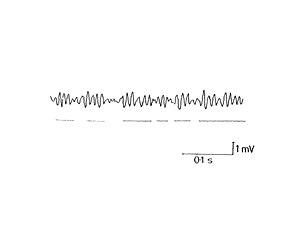
Le tremblement ou micro tremblement oculaire est un tremblement rapide de l'œil. Sa fréquence varie de 20 à 150 hertz avec moyenne vers 84 Hz. Son amplitude est faible, de 15 à 200 microradians, à comparer avec le pouvoir de résolution maximale de la vision humaine, d'environ 300 µrd.